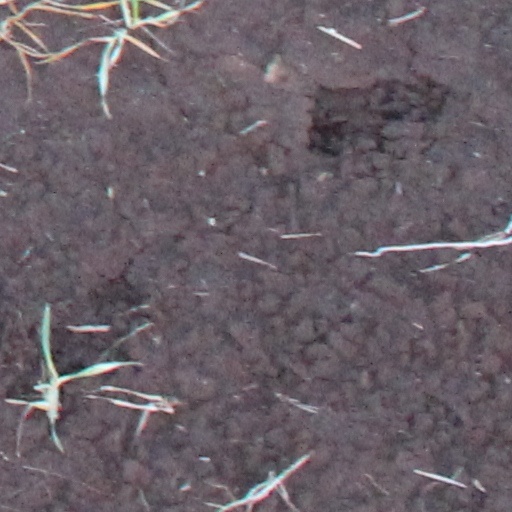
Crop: wheat